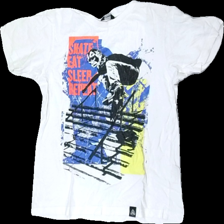
View: front
Type: T-shirt
Category: Men
Brand: Not in the list
Brand text on label: Firefly
Colors: White
Material: 100% cotton
Pattern: Other
Cut: Regular, C-collar
Size: 140
Season: All
Price range: 50-100
Recommended usage: Export
Comment: washed out, crooked seam